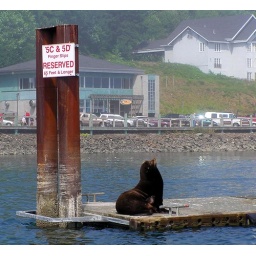
A solitary sea lion basks by the boat slip.